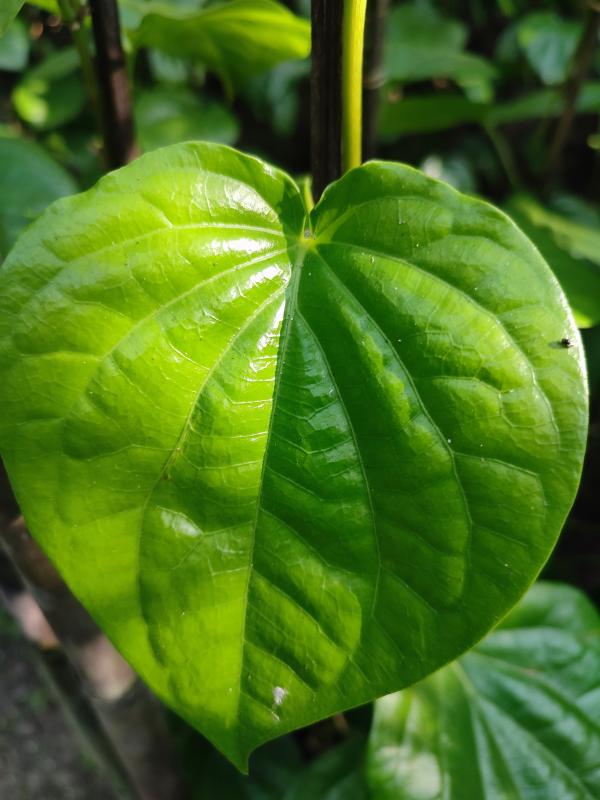
Label: Healthy_Leaf